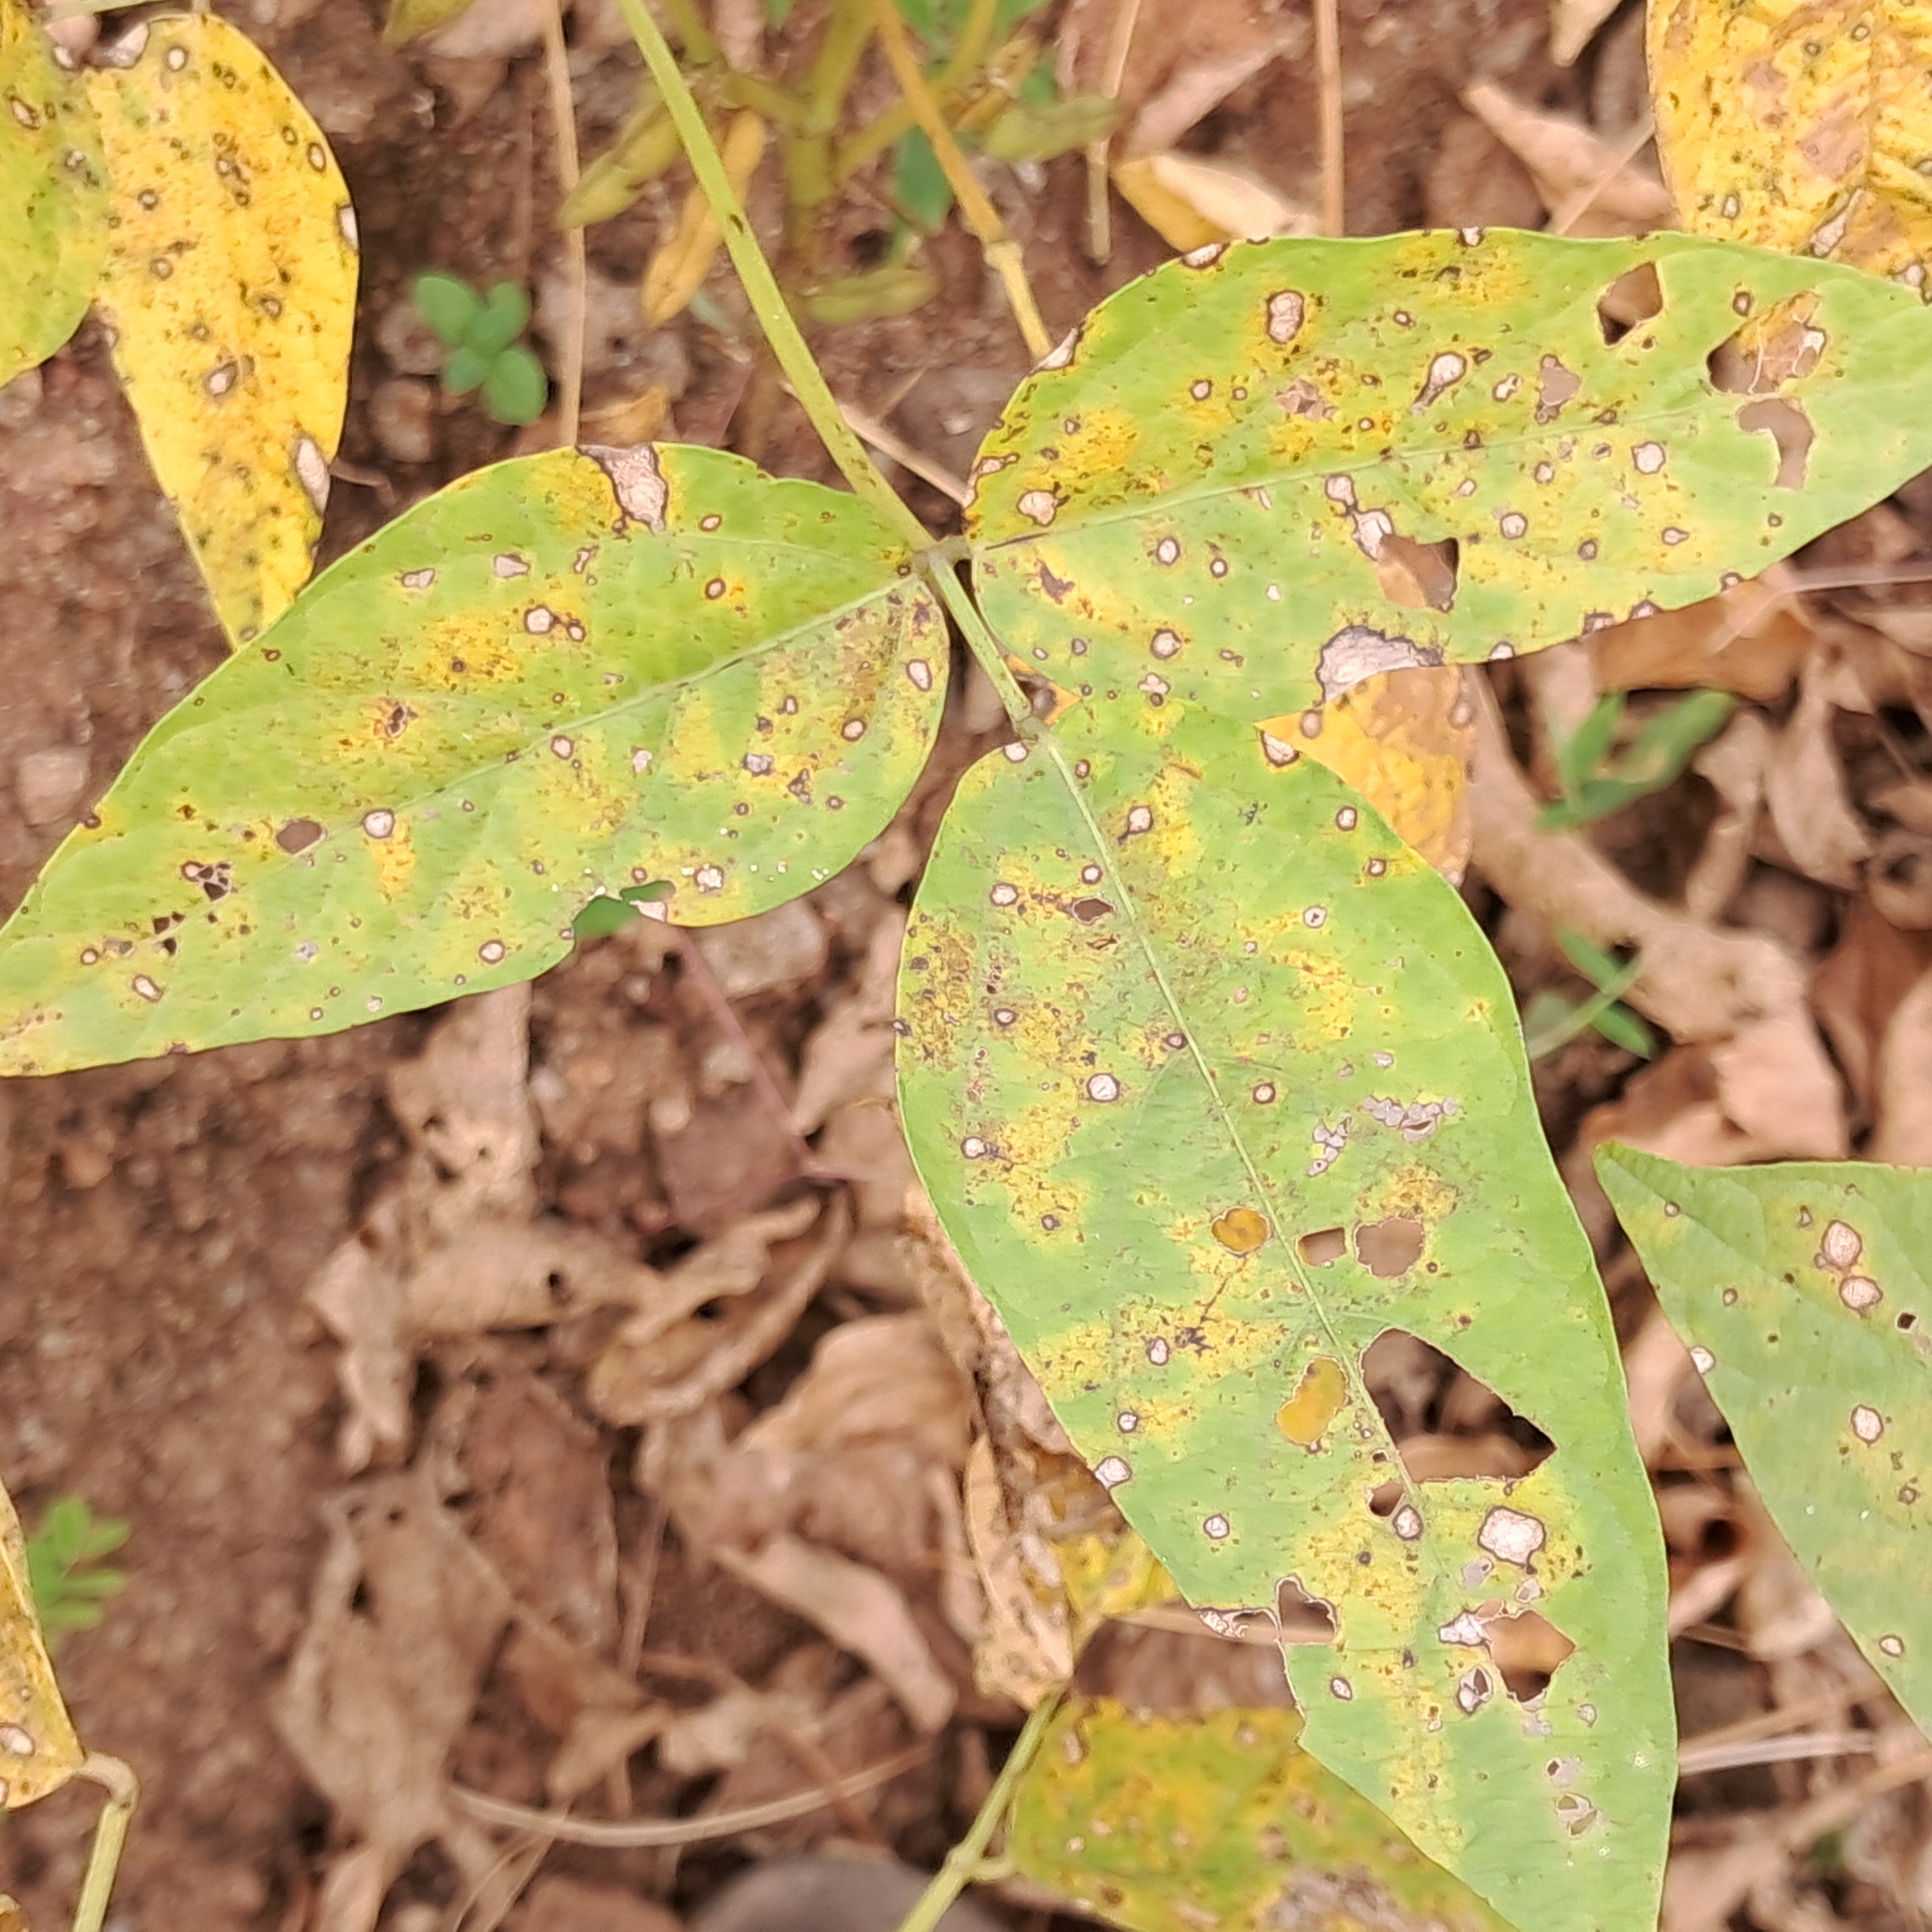
Label: Rust